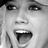
Emotion: surprise